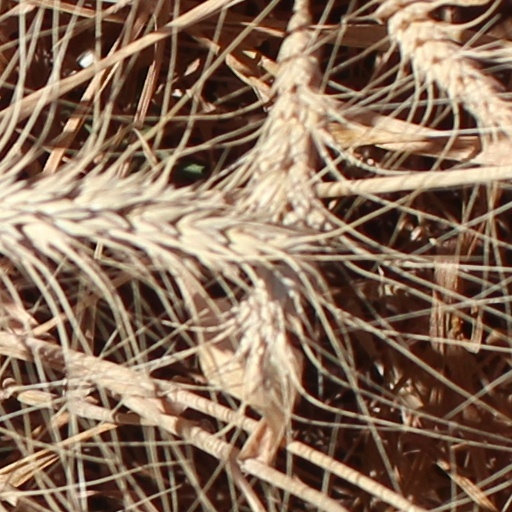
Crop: wheat